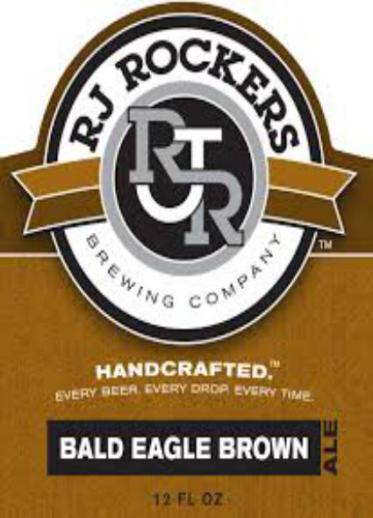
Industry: Food